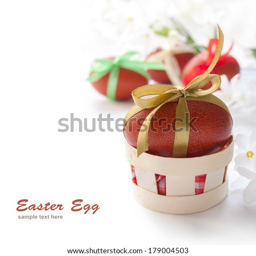
easter egg with ribbon on the white background